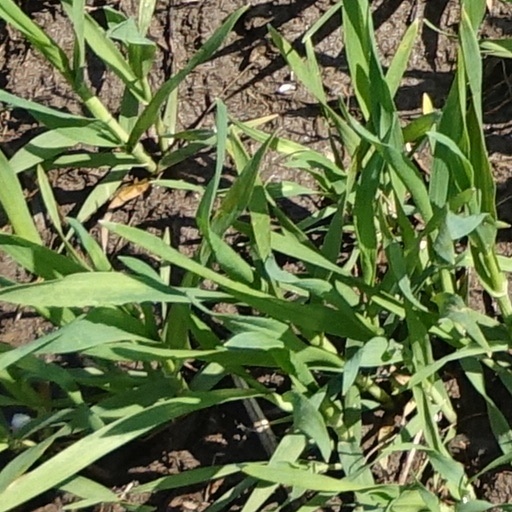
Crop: wheat